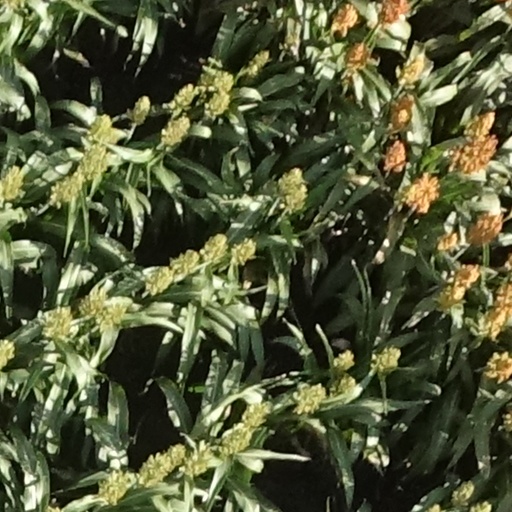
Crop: sorghum